George Washington (train)

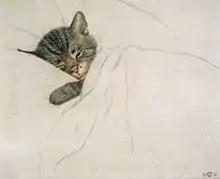
Chessie, mascot of the C & O RR

Part of the reason for the success of the "George Washington", aside from the stunning scenery the train passed through, was the highly successful advertising campaign of Chessie the sleeping kitten. The kitten debuted in 1933 to promote the C&O's passenger trains with the catch phrase "Sleep Like A Kitten." While the kitten's rendition is credited to Guido Grenewald the success of the tiny feline as an advertising campaign for the railroad is honored to Lionel Probert, an assistant to the C&O president at the time.